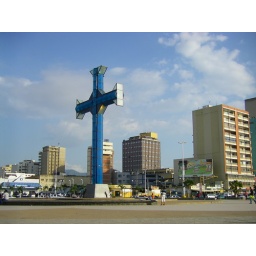
A large promenade runs along the downtown street of Paseo Colon and the waterfront, in which this large cross stands.